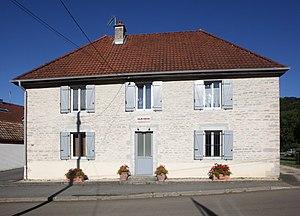
Mairie de Chaux-les-Passavant (Doubs).
Chaux-lès-Passavant est une commune française située dans le département du Doubs, en région Bourgogne-Franche-Comté.